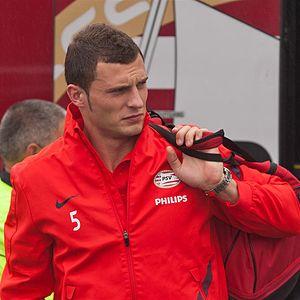
Erik Pieters, né le 7 août 1988 à Tiel, est un footballeur international néerlandais qui évolue au poste de défenseur au Burnley FC.